Triglav Lakes Valley

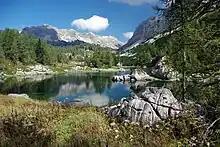
Double Lake comprises two interconnected lakes.

The Triglav Lakes Valley is a rocky hanging valley in the Julian Alps in Slovenia, below the sheer sides of Mount Tičarica and Mount Zelnarica southwest of Triglav. The valley is also called the Seven Lakes Valley, although there are ten and not seven lakes in the valley. It is above the tree line and is geologically alpine karst; therefore it has also been termed the Sea of Stone Valley.